Brighton

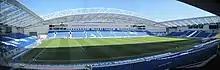
Falmer Stadium, home of Brighton & Hove Albion Football Club

The Liz Williams Butterfly haven is a purpose-built area that has been created to attract and provide a habitat for butterflies. It is situated between Dorothy Stringer and Varndean College, north of Stringer Way. It was the brainchild of Dan Danahar with funding from the BBC, in conjunction with the National Lottery, through the Breathing Places scheme. This site was created between 2006 and 2007, and by September 2008 the late Liz Williams, botanist, had recorded 97 wildflower species and 10 species of grass. This was an order of magnitude increase in the floral diversity of the site within one year. As a tribute to her work, the site has been renamed the Liz Williams Butterfly Haven in 2011. Since its creation up to 2021 twenty-seven species of butterfly have been recorded here including Adonis blue, chalkhill blue, green hairstreak, dingy and chequered skipper.